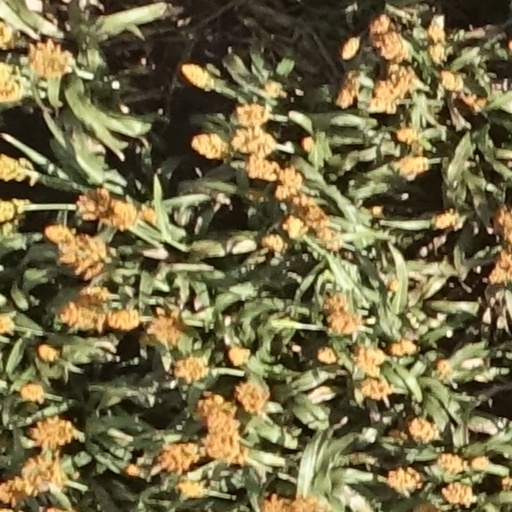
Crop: sorghum